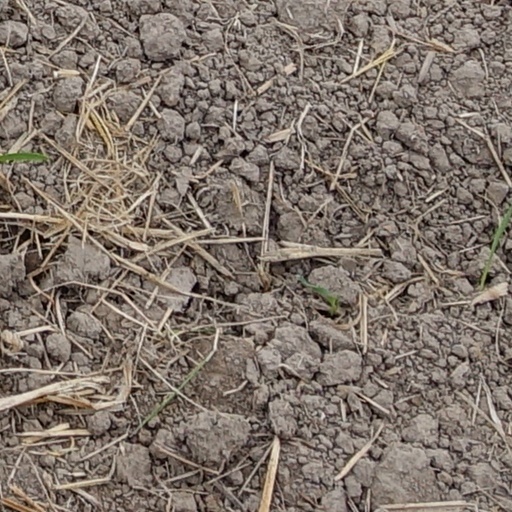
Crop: wheat